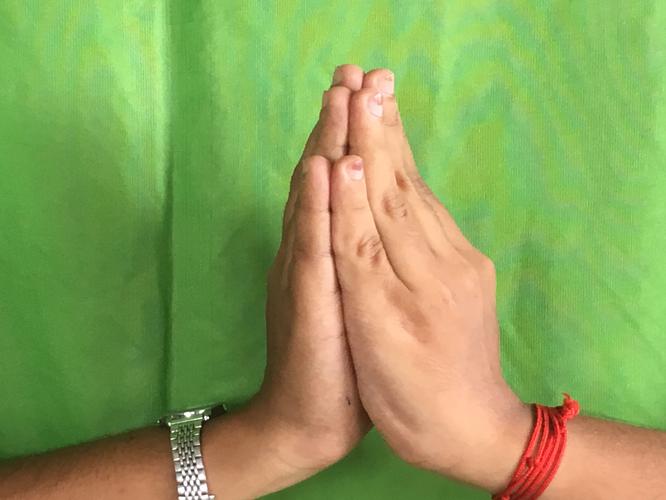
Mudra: Anjali
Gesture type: double_hand